Aaron Aziz

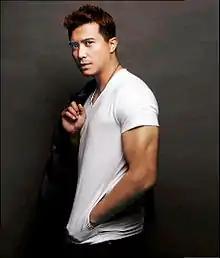
Aziz in May 2012

Yang Hormat Dato' Aaron Mustapha bin Aziz (Jawi: ارون مصطفى بن عزيز; born 23 February 1976) is a Singaporean Malaysian actor and director. He is largely known in Malaysia and also in some countries such as Taiwan, Hong Kong, India, Brunei and Singapore.